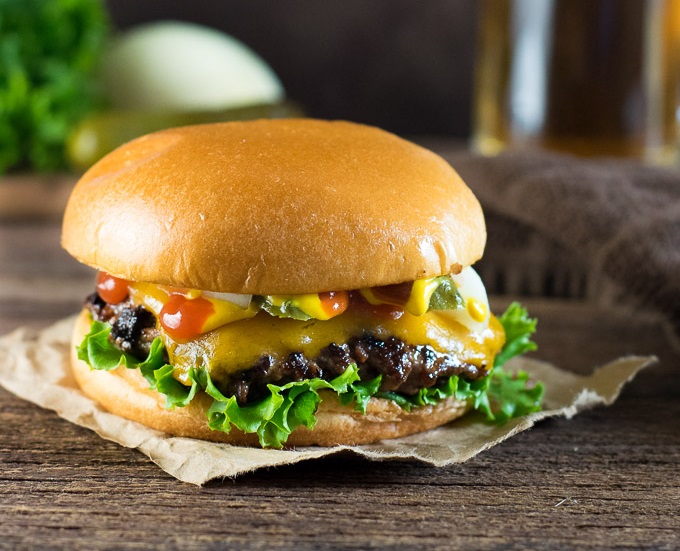
Dish: burger